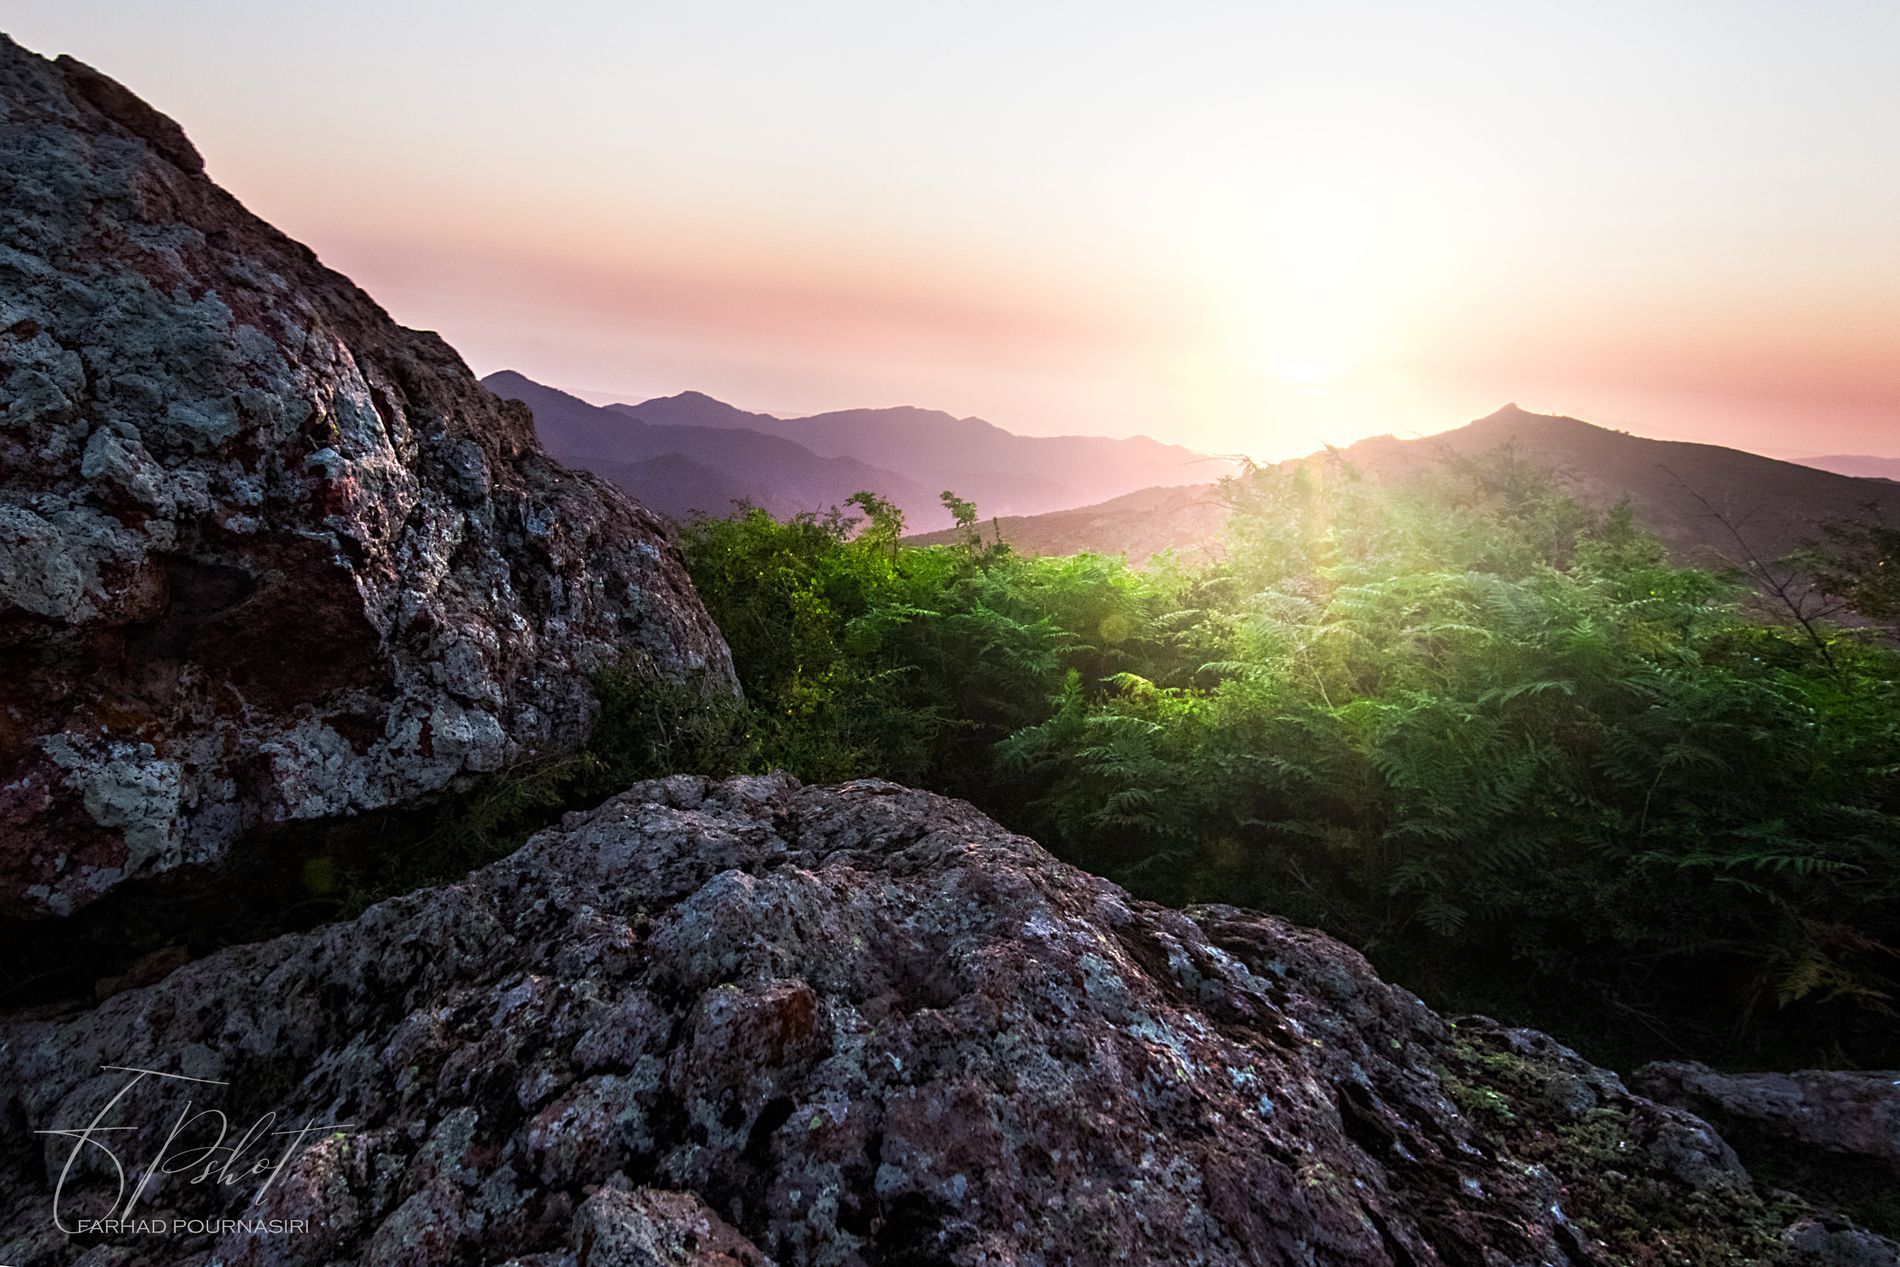
Sunrise Landscape
The sun starts to rise in a mountain range's landscape, where the golden rays of the sun reaches everywhere, some vegetation beside the mountain in the foreground, on the bottom corner of the shot there is a signature of the photographer in white letters.
A wide-angled shot, captured in the daylight, in sunrise time, the reflections of sun rays on the plants and the rocks of the mountain, evokes a magical atmosphere and enhances the beauty of the nature.
Labels: Rock, Nature, Outdoors, Wilderness, Plant, Vegetation, Land, Rainforest, Tree, Sky, Landscape, Flare, Light, Jungle, Scenery, Sunlight, Mountain, Woodland, Mountain Range, Moss, Peak, Sunset, Cliff, Sunrise, Sun, Summer, Adventure, Hiking, Leisure Activities, Person, Slope, Cloud, Green, Grove, Valley, Weather, Grass, Soil, Canyon, Watermark
Camera: Canon Canon EOS 70D
Lens: 11-20mm, Tokina AT-X 116 AF Pro DX 11-16mm f/2.8
Aperture: F22
Exposure: 1/8 sec
ISO: 100
Focal length: 11.0 mm